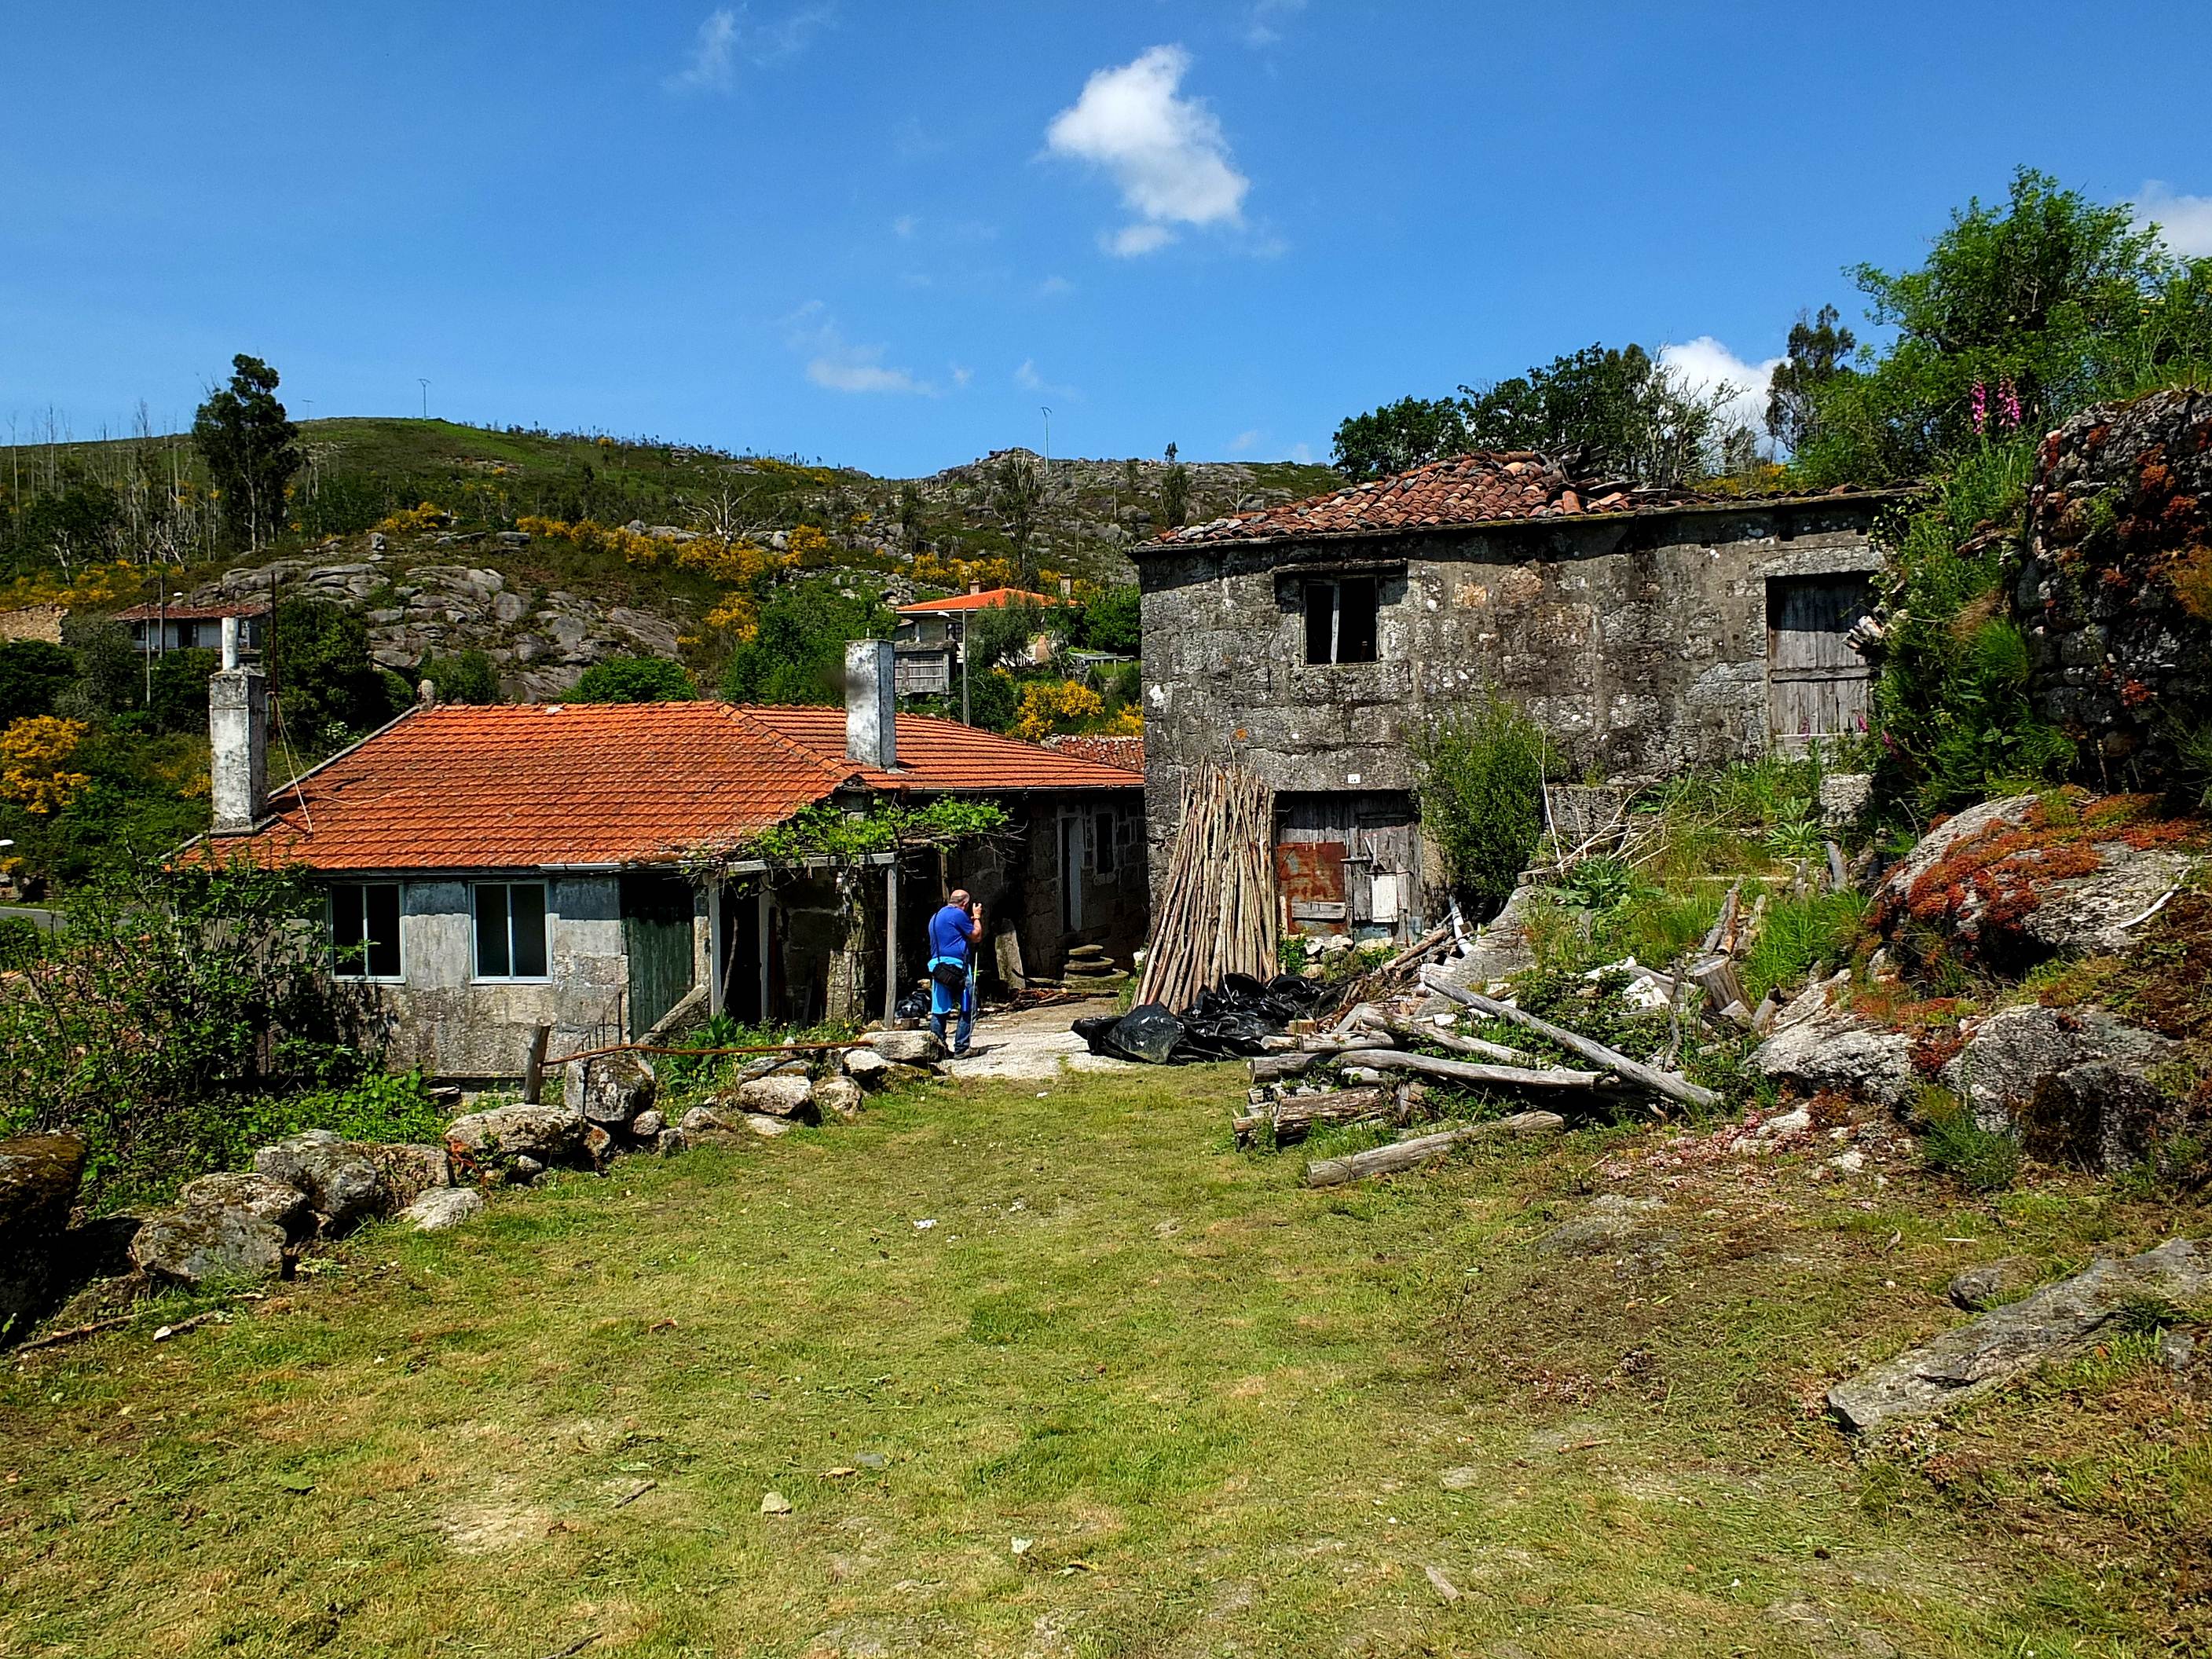
landscape, house, town, building, home, village, cottage, property, spain, ruins, galicia, pontevedra, paisajes, estate, espana, ggl1, gaby1, serrapio, fujifilmxs1, cercedo, rural area, pontevedragaliciaespa a, human settlement